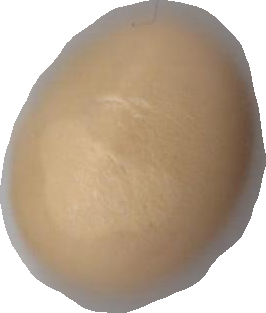
Variety: Dega